Baarle

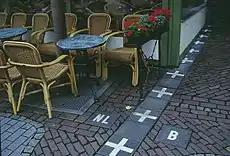
Café in Baarle-Nassau (Netherlands), on the border with Belgium. The border is marked on the pavement.

The areas of Baarle-Nassau and Baarle-Hertog are essentially agrarian in character, although there is some industrial activity. The complex situation led to smuggling becoming a significant source of income in this area. The middle class also profited from the exceptional situation. There is an expensive and busy selection of shops. There are also numerous parks in the vicinity.